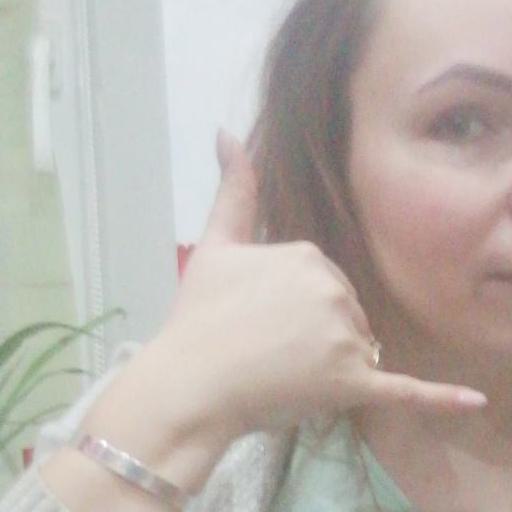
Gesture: call